Colin Morgan

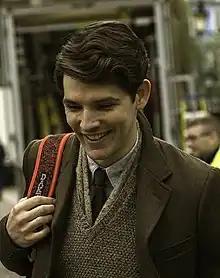
Morgan on the set of "Testament of Youth", Oxford, England, 9 April 2014

Morgan next portrayed WWI British soldier Victor Richardson, in a BBC Films and Heyday Films feature adaptation of Vera Brittain's World War I memoir "Testament of Youth". To prepare for the role of the soldier, Morgan read Brittain's works, as well as personal letters exchanged between Vera, Victor, and their friends. He also contacted a Blind Veterans Charity in Brighton, which allowed him to interview blind people. The British Film Institute's brochure said, "Shining brightly and lingering long in the mind afterwards, are the performances of three rising British stars – Colin Morgan, Taron Egerton and Kit Harington".